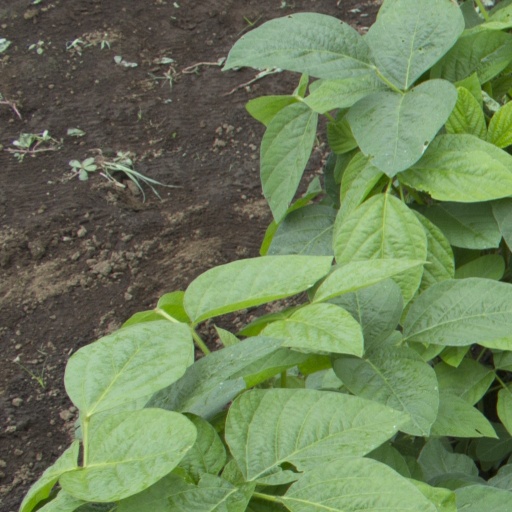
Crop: soybean